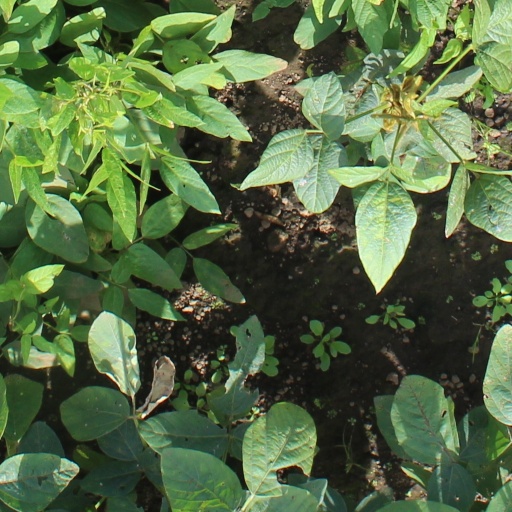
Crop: soybean